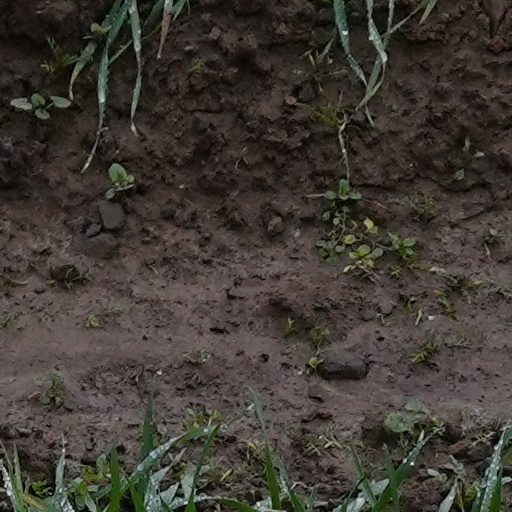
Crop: wheat